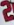
Number: 2